Noemvriana

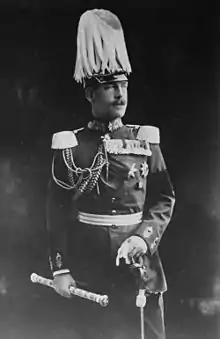
King Constantine I dressed as a German Field Marshal. His German sympathies caused him to favor a course of neutrality in the First World War.

On 9 May 1916, Erich von Falkenhayn, Chief of the German General Staff, informed Athens of the imminent advance of German-Bulgarian forces. In reply, Athens minimized the importance of General Sarrail's movements and requested Falkenhayn to change his strategy. On 23 May, Falkenhayn guaranteed that Greece's territorial integrity and its citizens' rights would be respected. On 26 May, despite an official protest by the Greek government, 25,000 Bulgarian soldiers led by German cavalry invaded Greece. The Greek forces at Fort Roupel unconditionally surrendered. The German Supreme Command was concerned about Allied General Sarrail's movements, and Falkenhayn was ordered to occupy strategic positions inside Greek territory, specifically Fort Roupel. Despite the assurances of Falkenhayn, Bulgarian soldiers immediately began to forcibly round up the Greek population into large cities, namely Serres, Drama and Kavala. German attempts to restrain Bulgarian territorial ambitions were partially successful, yet on 4 September, Kavala was occupied by the Bulgarian Army.